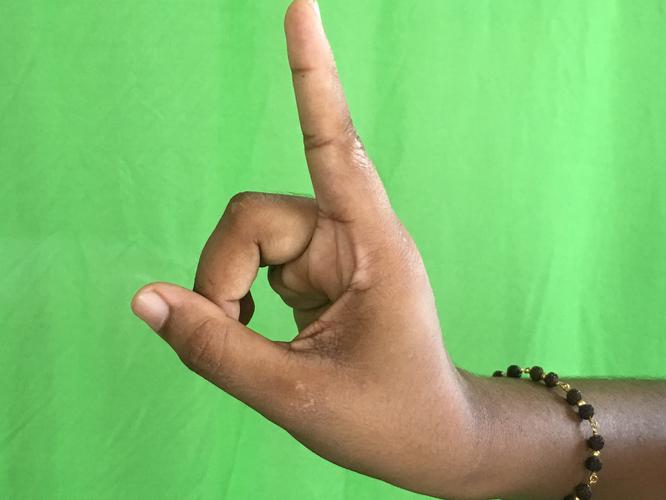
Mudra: Suchi
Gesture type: single_hand